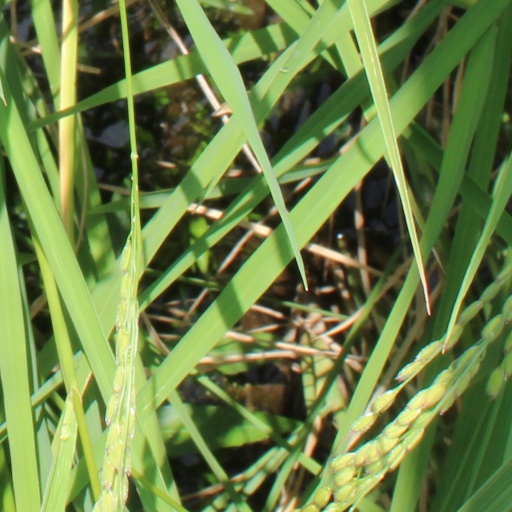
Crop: rice